The Kaiser's Shadow

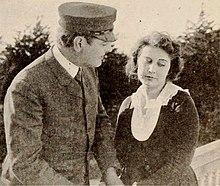
Film still

The Kaiser's Shadow is a 1918 American silent drama film directed by Roy William Neill and written by Octavus Roy Cohen and J.U. Giesy. The film stars Dorothy Dalton, Thurston Hall, Edward Cecil, Leota Lorraine, Otto Hoffman, and Charles K. French. The film was released on July 1, 1918, by Paramount Pictures. It is not known whether the film currently survives.